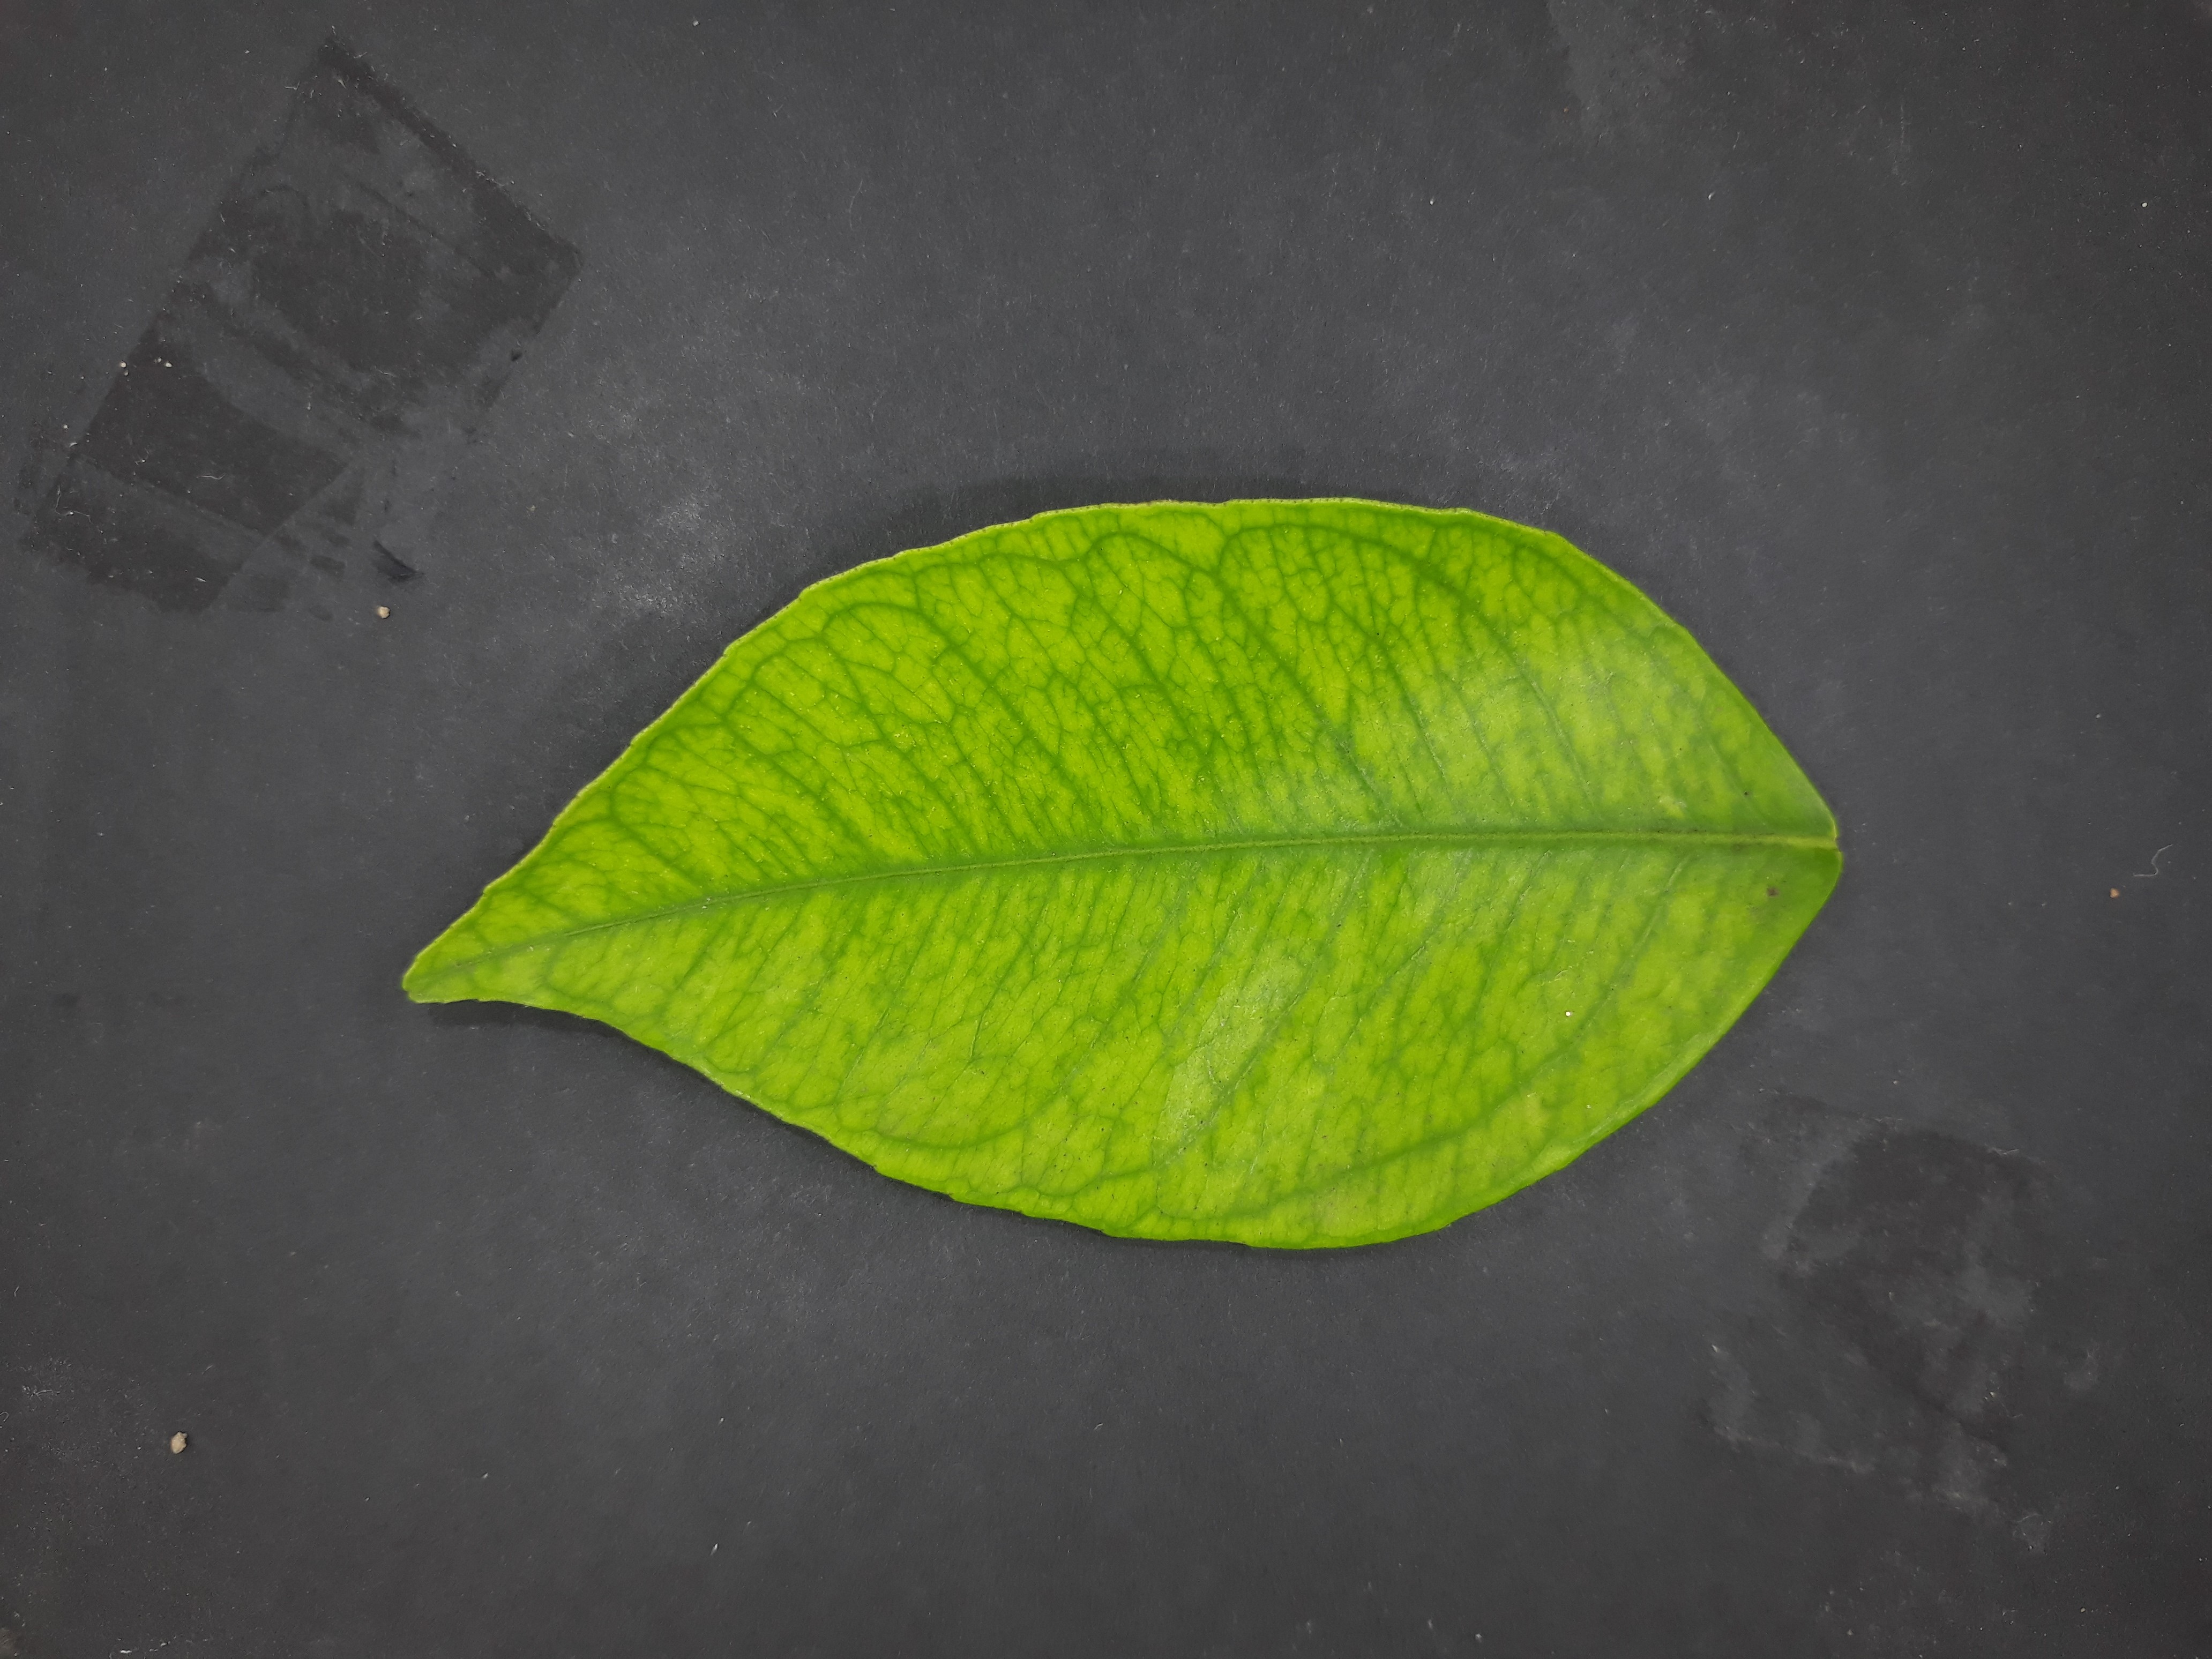
Label: Iron deficiency (Fe)